Saint-Nicolas, Aosta Valley

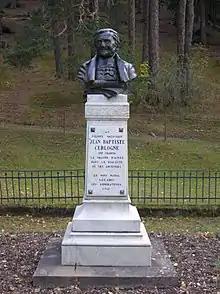
Monument to Jean-Baptiste Cerlogne

Saint-Nicolas was the birthplace of Jean-Baptiste Cerlogne, a abbot who firstly studied Aosta Valley's native language, the Valdôtain dialect. He authored some poems in his native "patois" and wrote the first grammar and dictionary of the Valdôtain dialect.